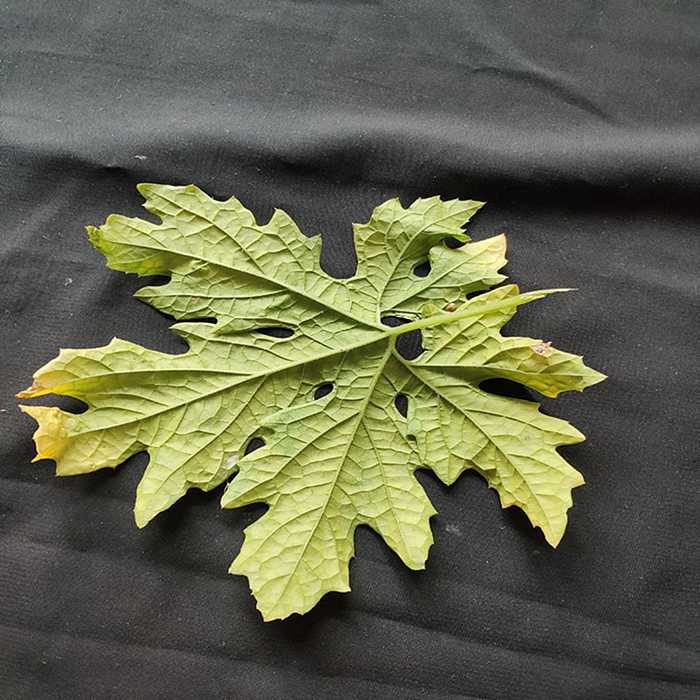
Plant: Bitter Gourd
Label: Mosaic virus